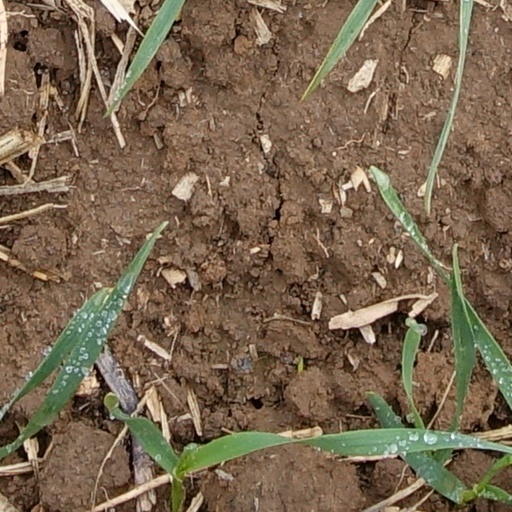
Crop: wheat